Mad cow crisis

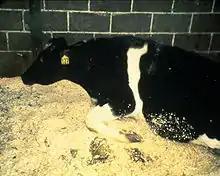
Cow infected with BSE

The mad cow crisis is a health and socio-economic crisis characterized by the collapse of beef consumption in the 1990s, as consumers became concerned about the transmission of bovine spongiform encephalopathy (BSE) to humans through the ingestion of this type of meat.